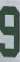
Number: 9